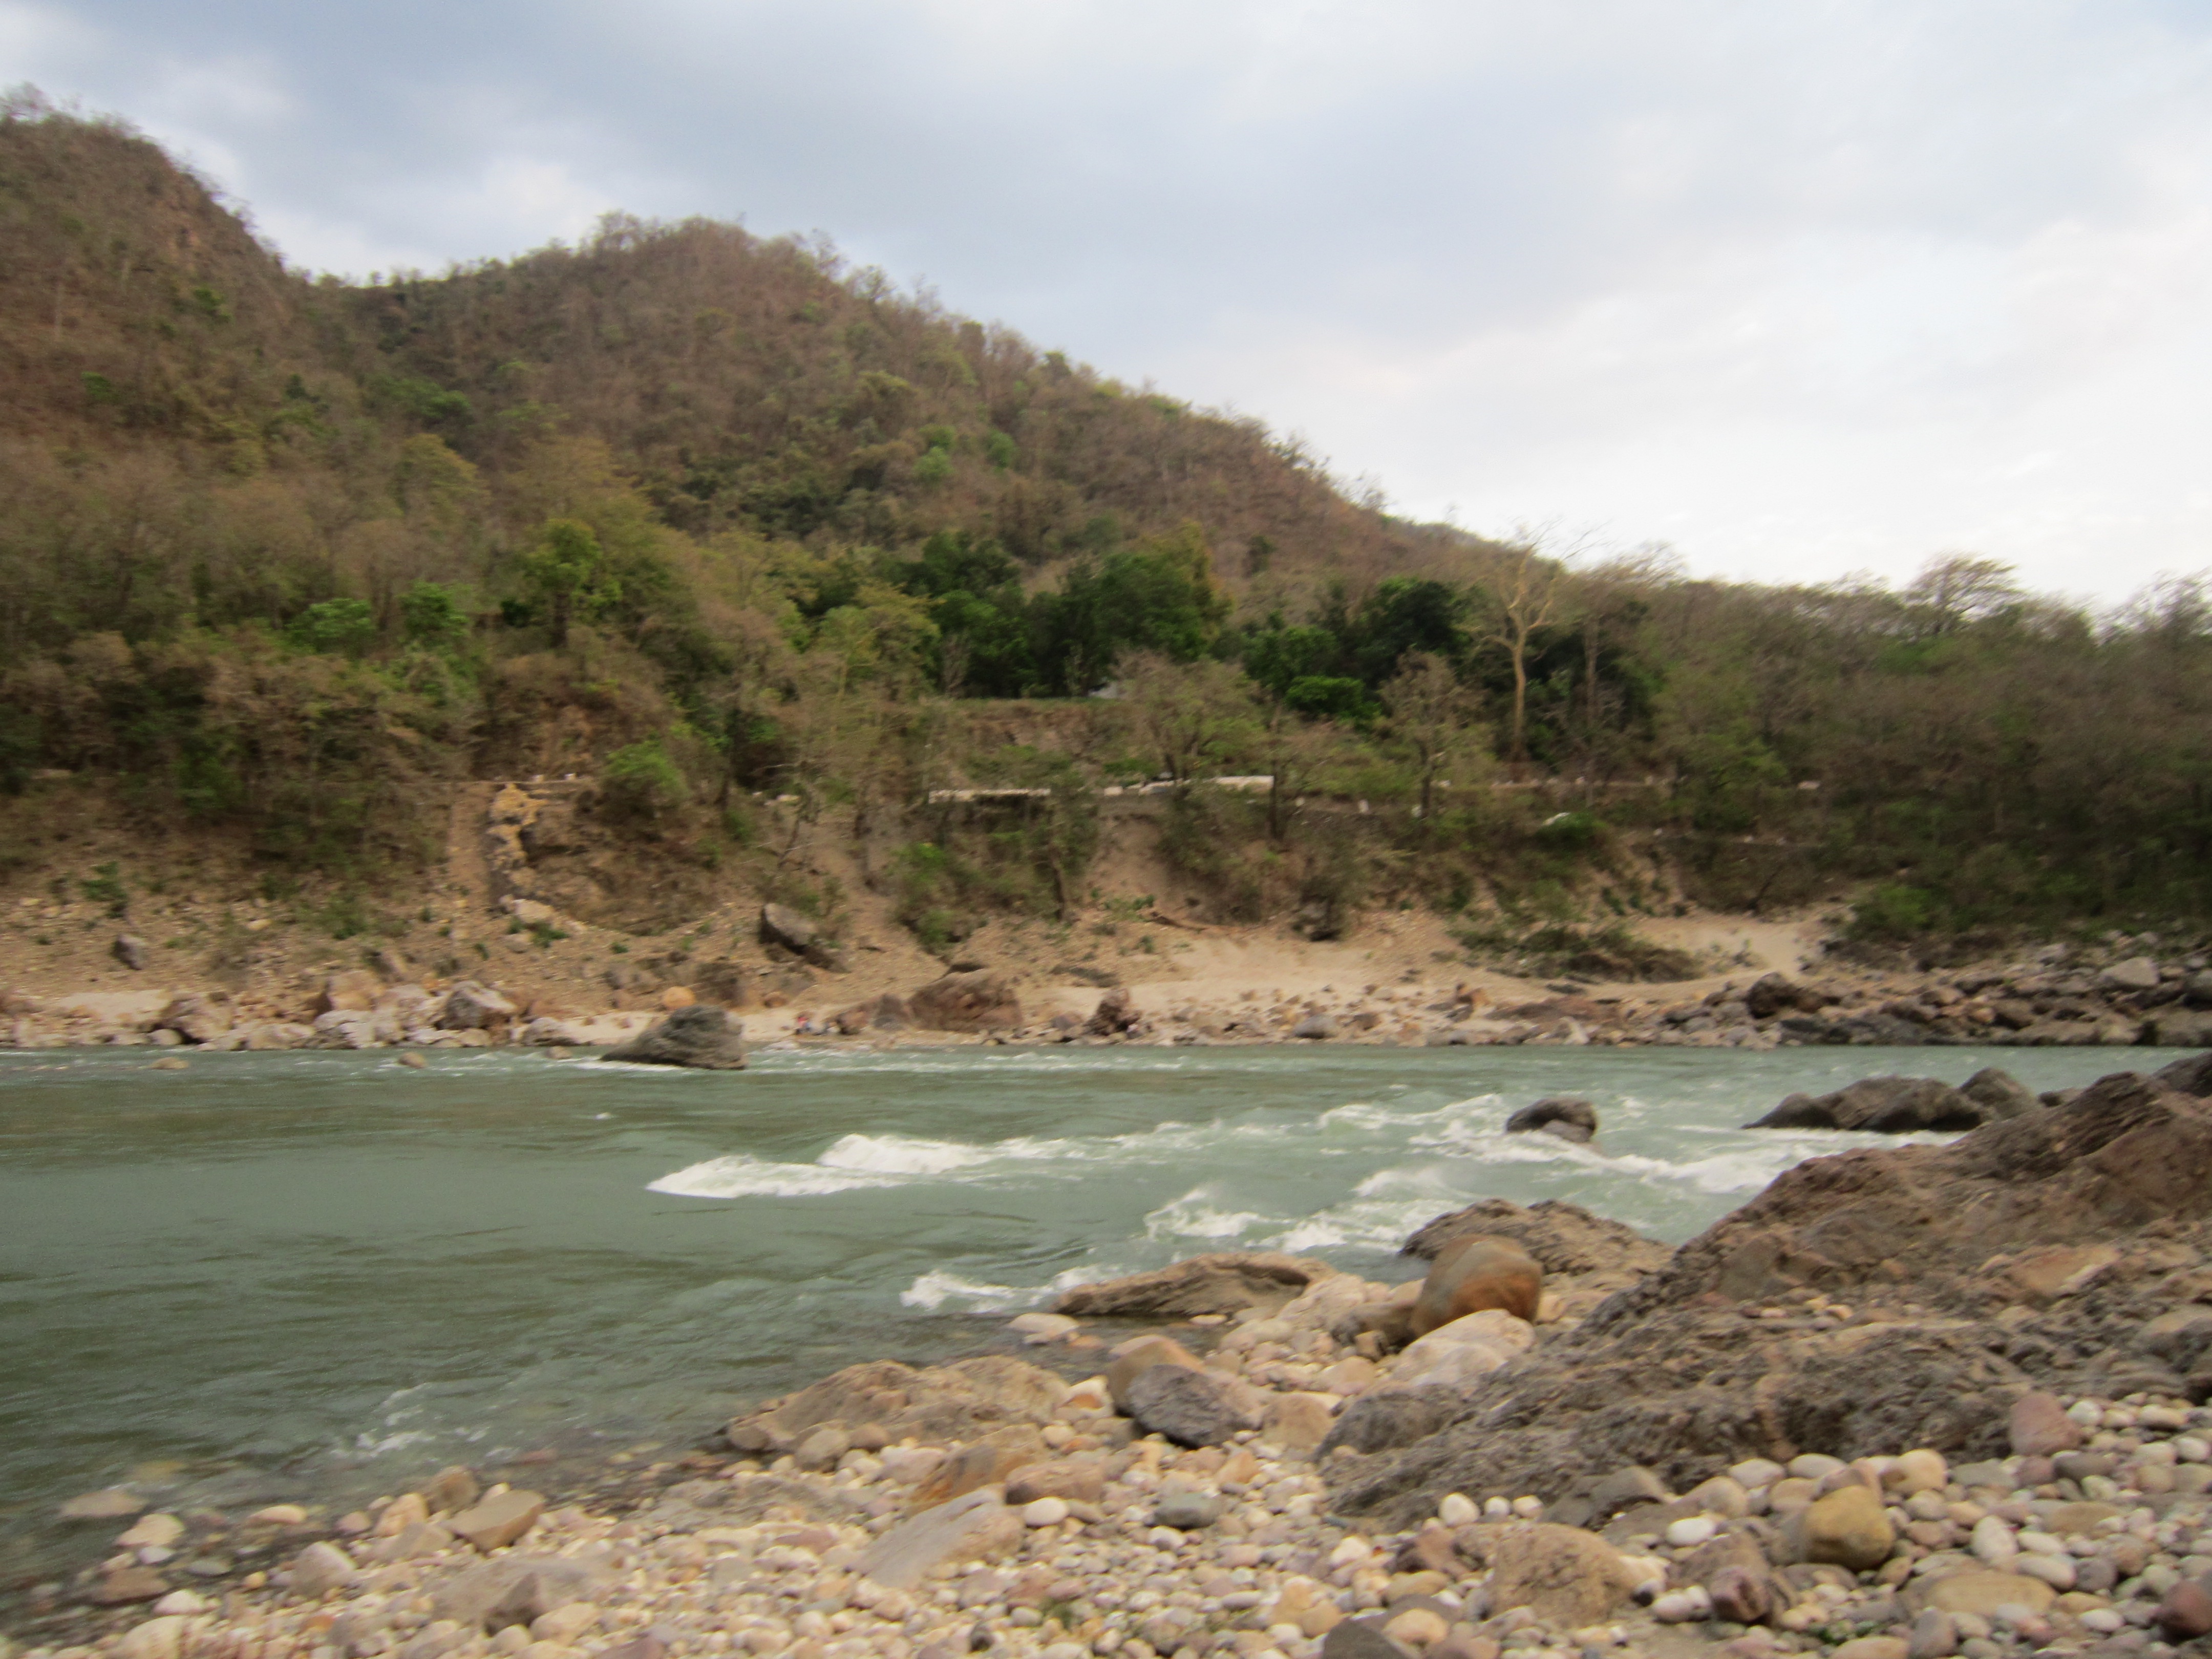
beach, sea, coast, shore, river, cliff, cove, bay, rapid, terrain, body of water, wadi, landform, geographical feature